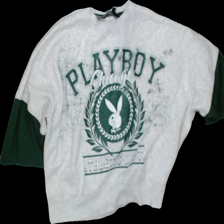
View: front
Type: Sweater
Category: Ladies
Brand: Not Applicable
Colors: Green, Grey
Material: 100% cotton
Pattern: Logo print
Cut: C-collar
Size: 36
Season: All
Trend: No trend
Stains: No
Damage: 0
Price range: 50-100
Recommended usage: Reuse